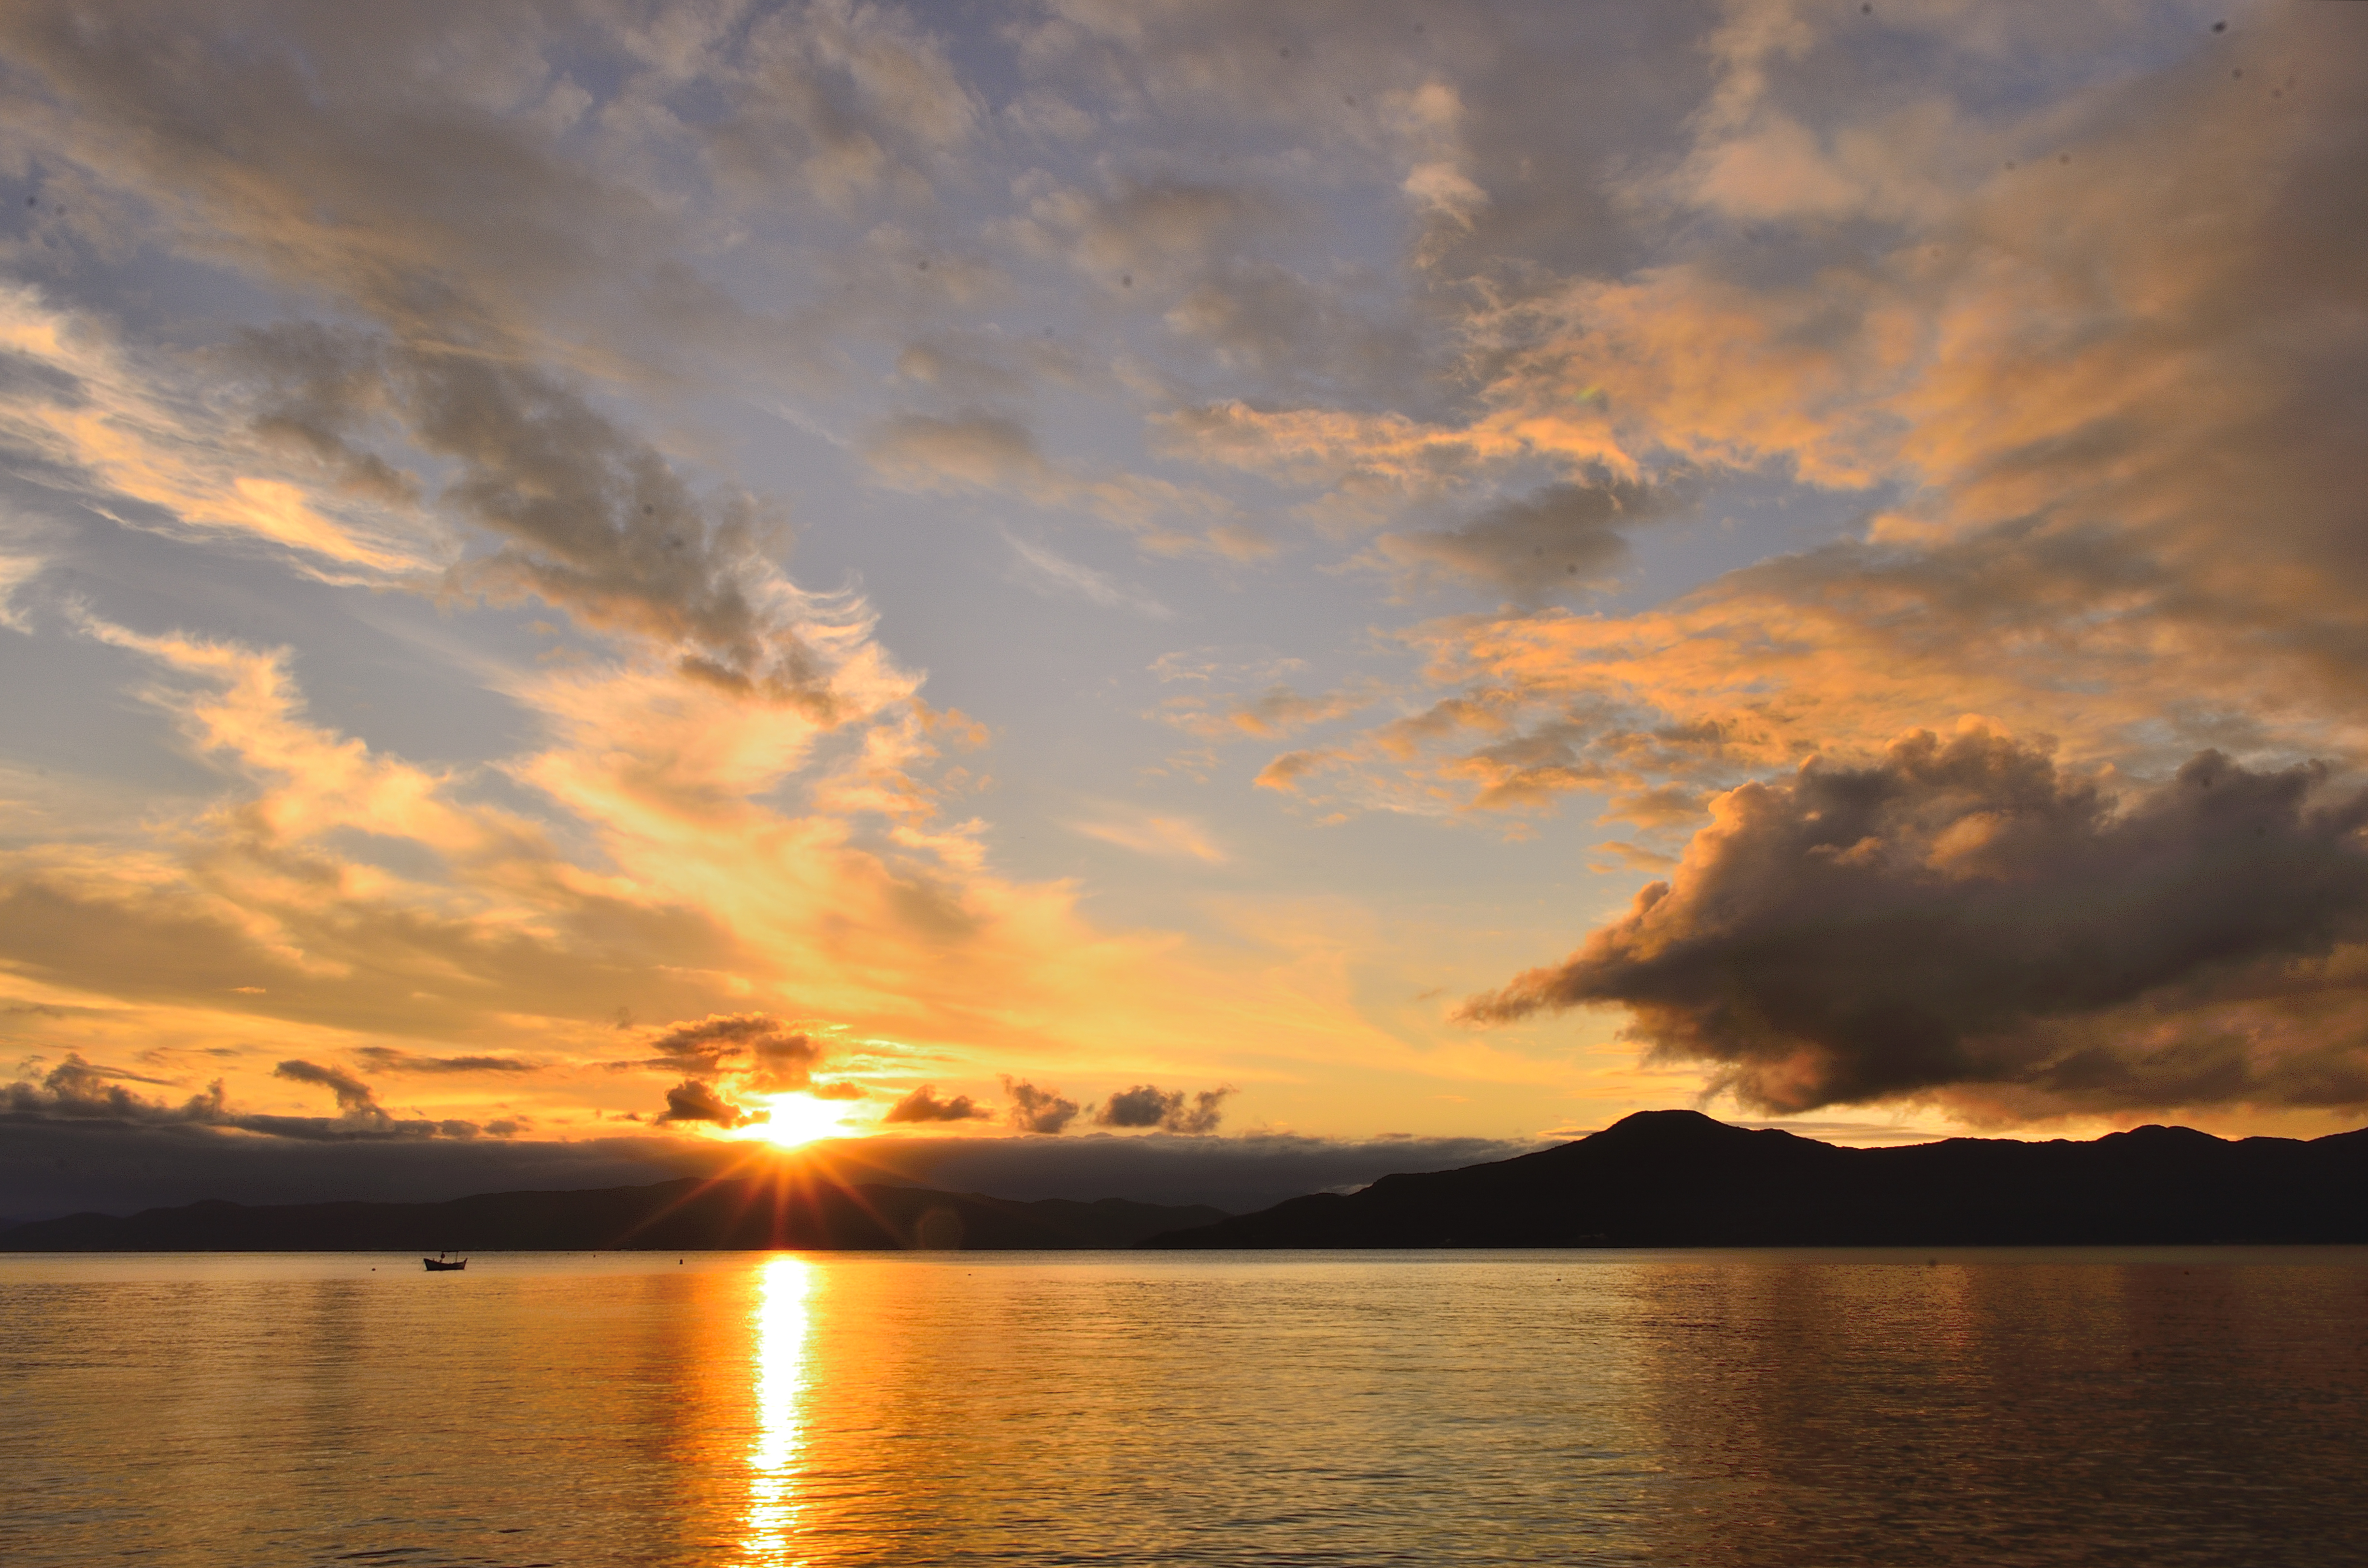
sea, ocean, horizon, cloud, sky, sun, sunrise, sunset, sunlight, morning, dawn, dusk, evening, reflection, praia, florianopolis, santacatarina, br, daniela, loch, afterglow, red sky at morning